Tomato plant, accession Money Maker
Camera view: horizontal (90 deg, fisheye); turntable rotation: 120 degrees
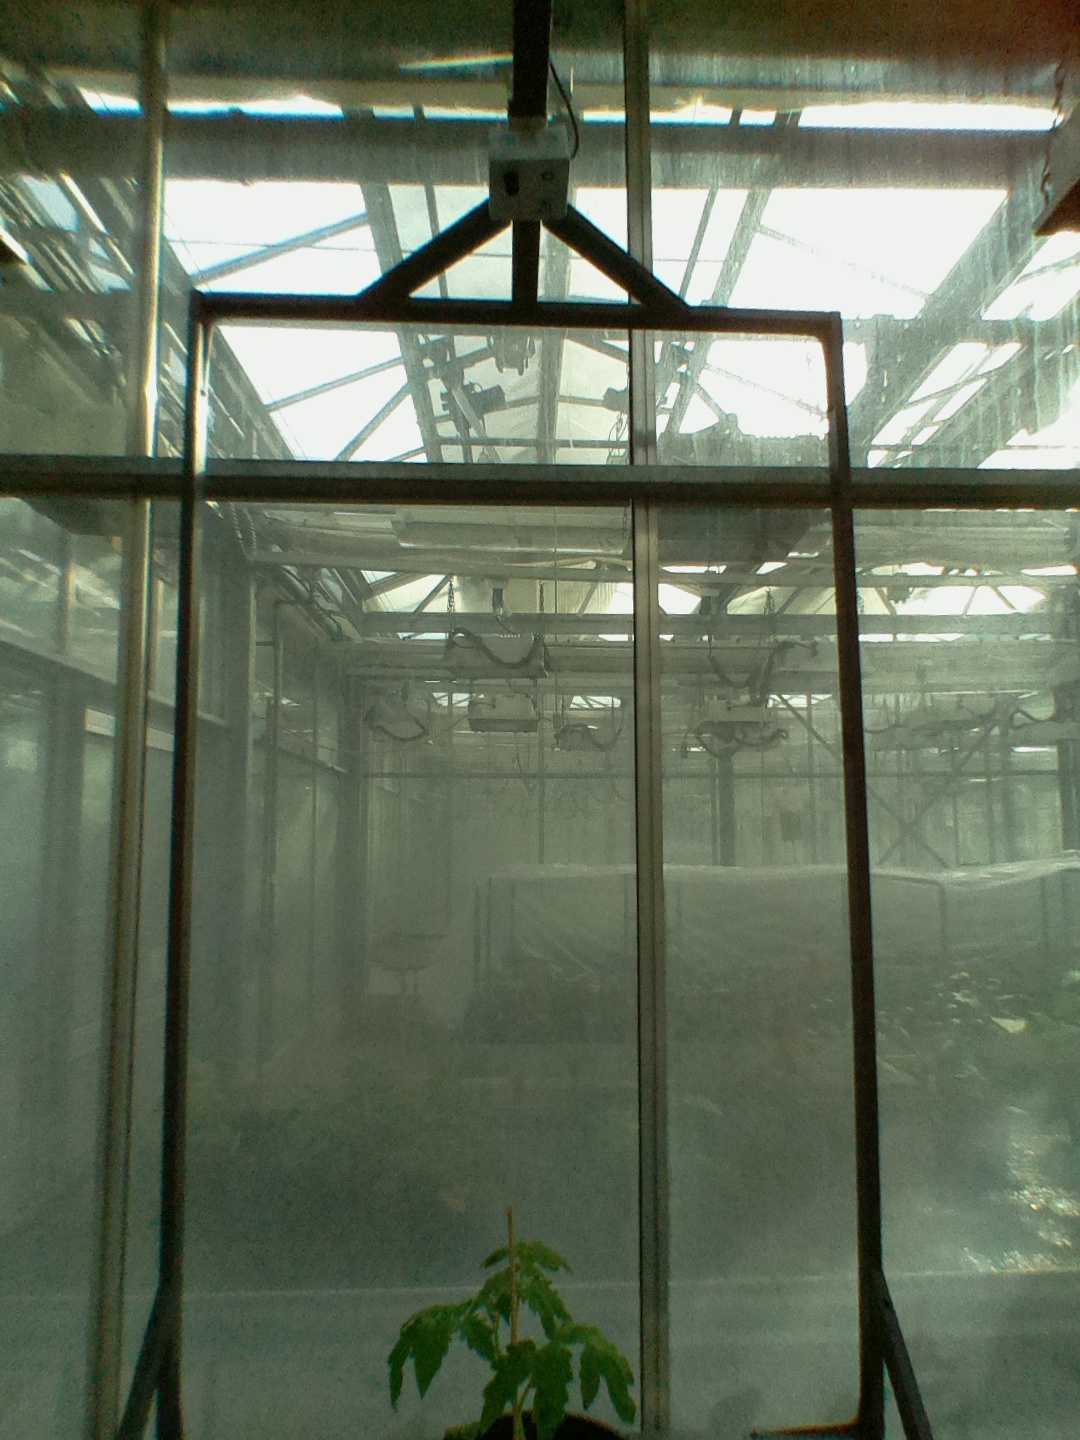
BBCH growth stage 13: 6 of true leaves visible